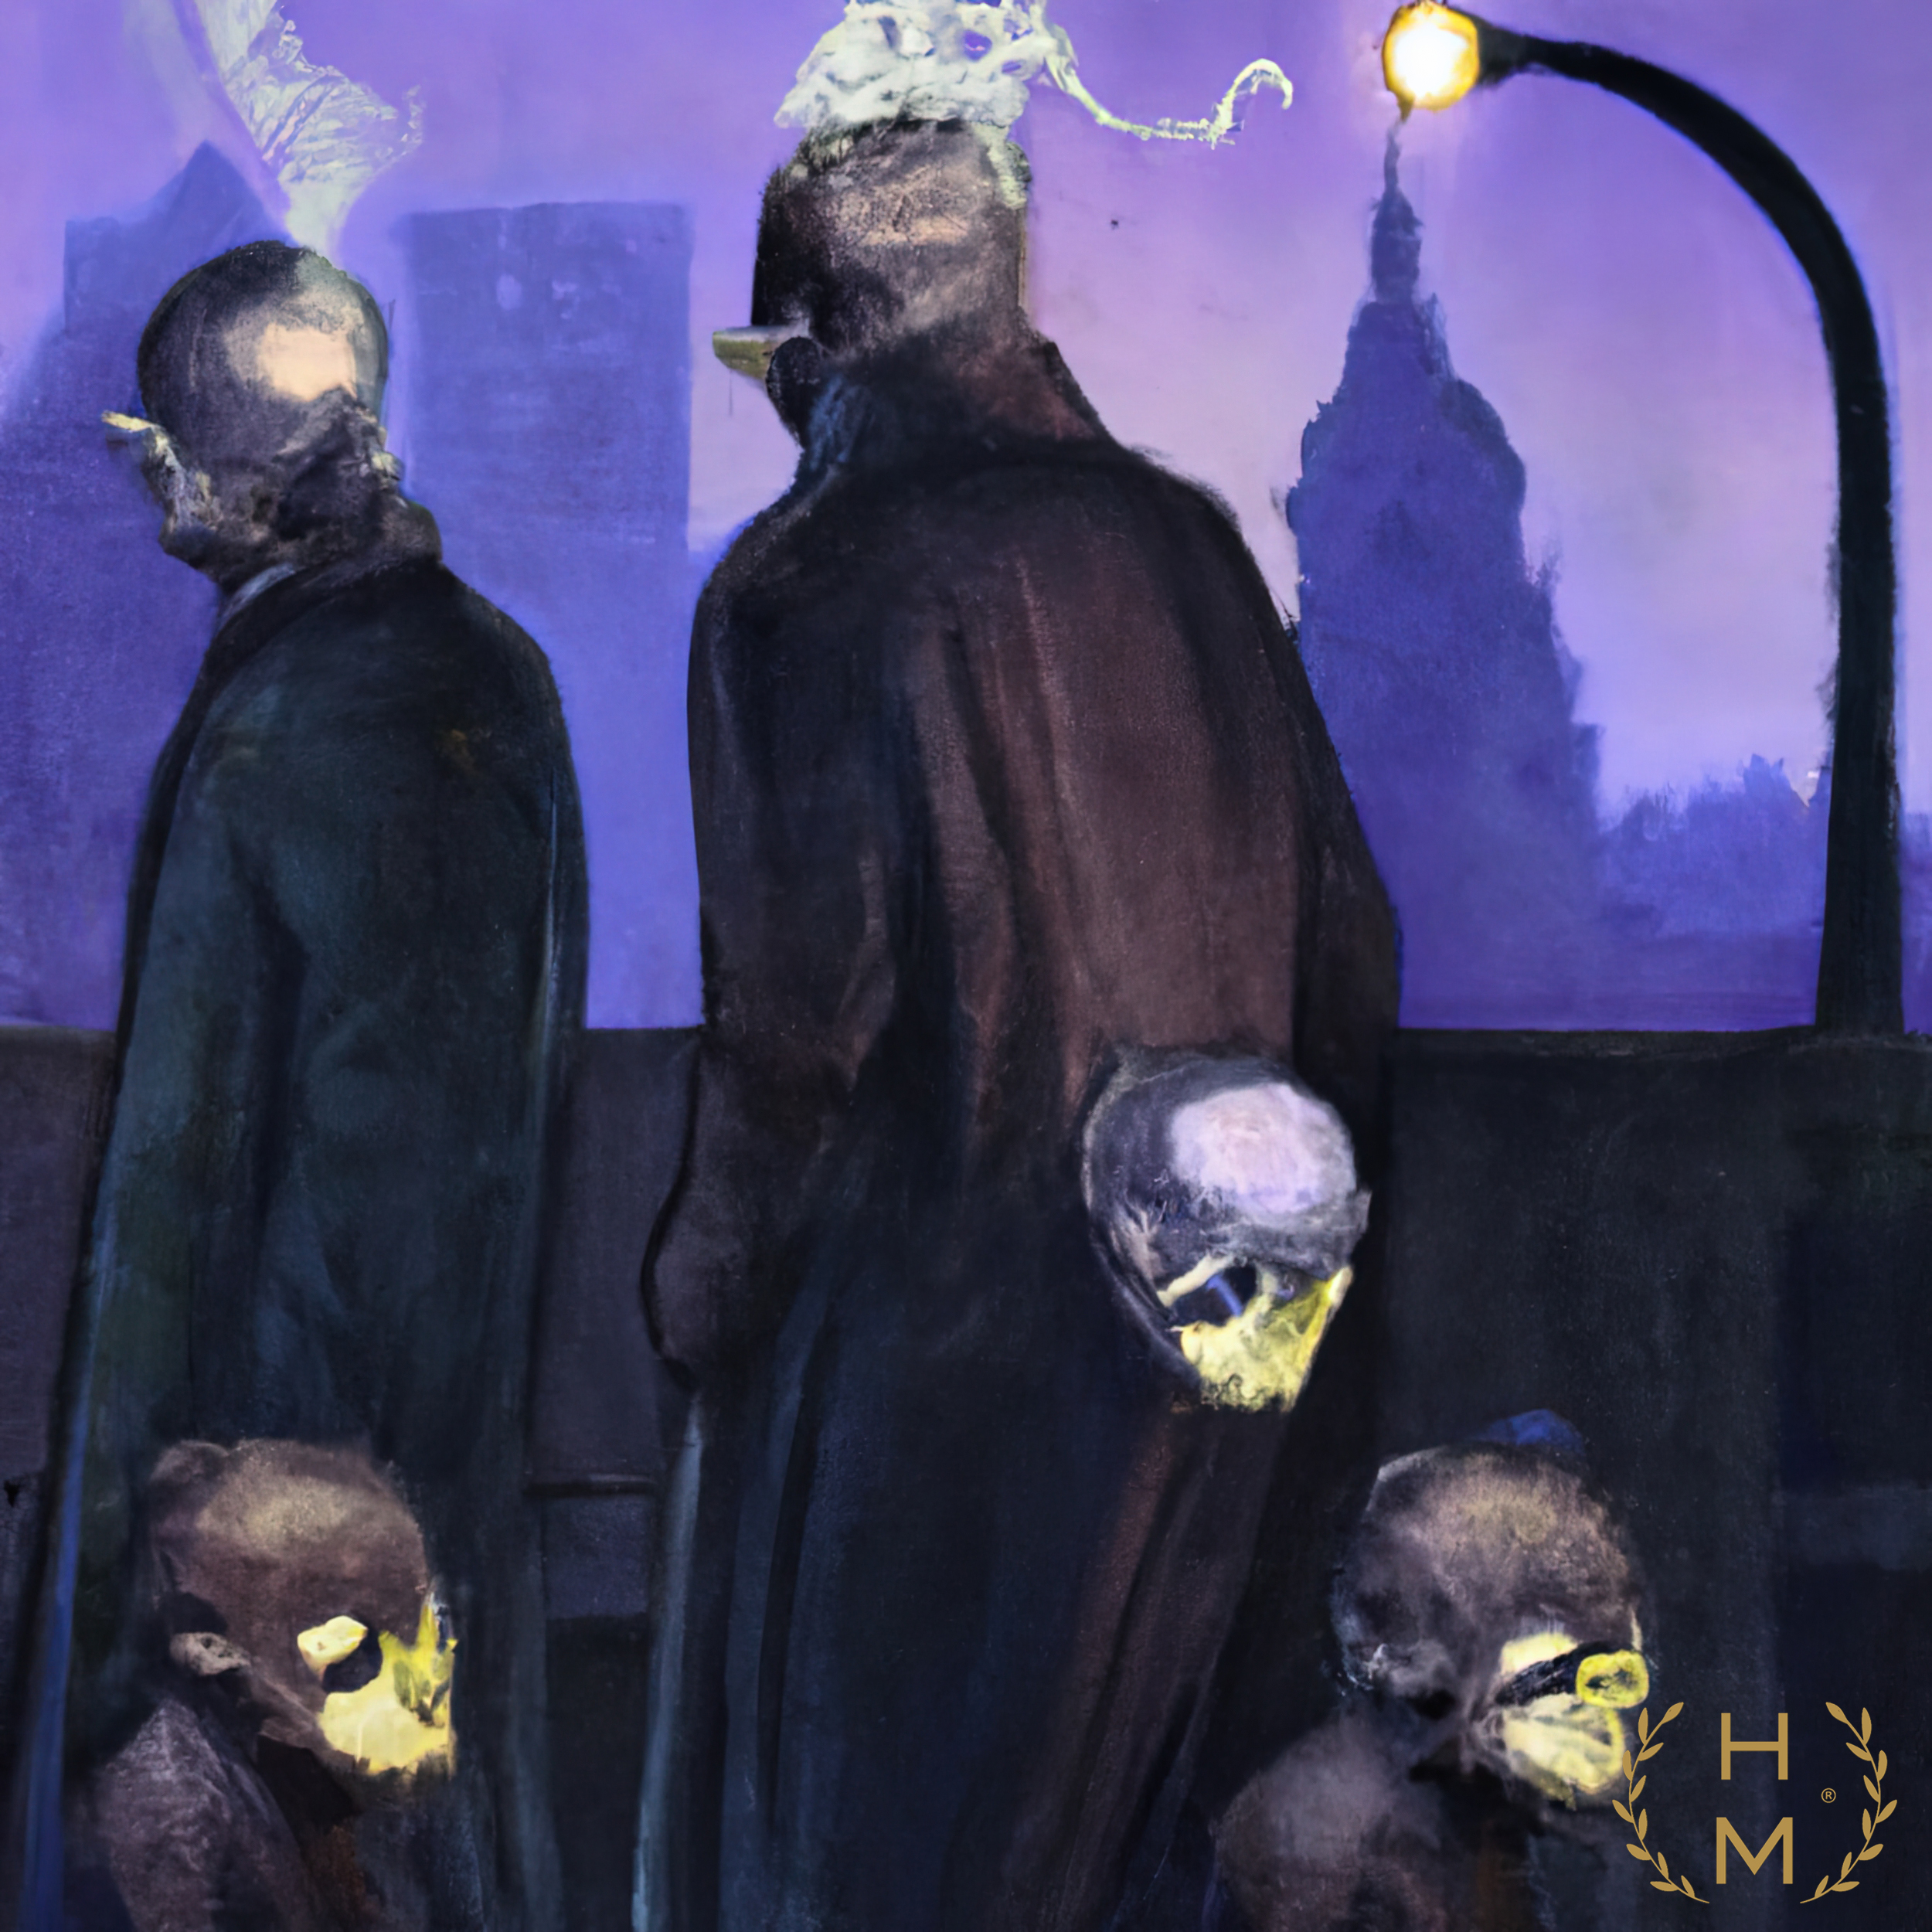
hel mort, hel, mort, helmort, art, contemporary art, contemporaryart, painting, paintings, woman, women, girl, girls, beautiful, style, fashion, digital, abstract, NFT, NFTs, mixed media, oil, oils, mixedmedia, artwork, art gallery, art brand, artbrand, artgallery, abstract painting, acrylic painting, paint, watercolor, art collector, portrait, canvas print, abstract canvas print, colorful canvas print, van gogh, great, cheap, interesting, amazing, ready to hang, impressionism, street light, light, black, organism, sleeve, bird, darkness, electric blue, event, visual arts, sky, fictional character, personal protective equipment, light fixture, illustration, fiction